Philip Kerr, 11th Marquess of Lothian

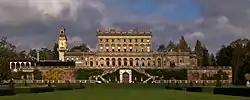
The Astors' Cliveden country house, which gave rise to the Cliveden set conspiracy theories since debunked by scholars

In March 1930 he succeeded his cousin as the 11th Marquess of Lothian and thus entered the House of Lords taking the Liberal Whip. On hearing that his succession was imminent, when he had much other work in hand connected with politics and the Rhodes Trust, his first remark was that life was just one damned thing after another.